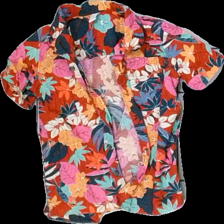
View: front
Type: Shirt
Category: Ladies
Brand: Not in the list
Brand text on label: Old navy
Colors: Pink, Red, Orange, Multicolor
Material: 100% Cotton
Pattern: Floral print
Cut: Regular
Price range: 50-100
Recommended usage: Reuse
Description: Floral patterned shirt